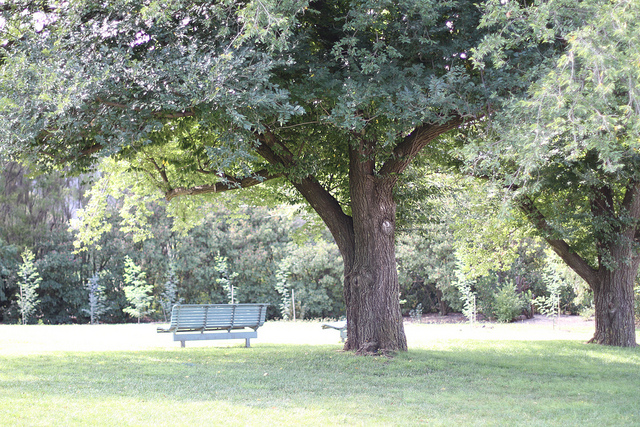
user: Given an image and a question. Answer the question in a short answer. Question: What time of day is this? Short Answer:
assistant: afternoon